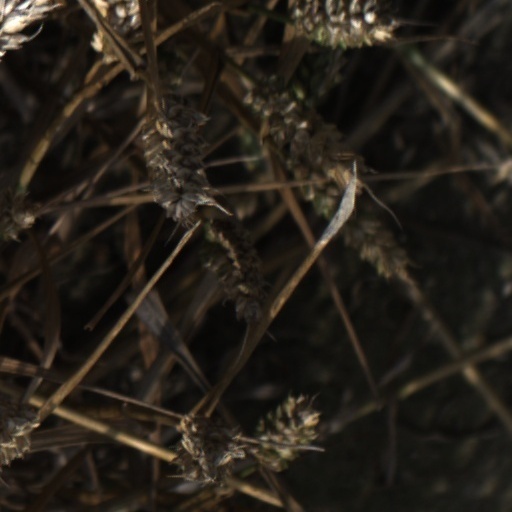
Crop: wheat